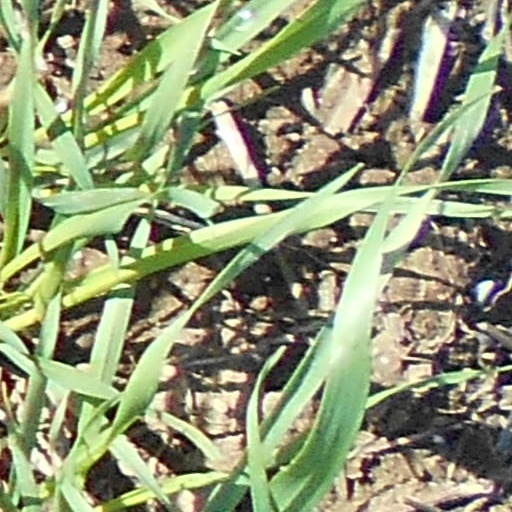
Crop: wheat